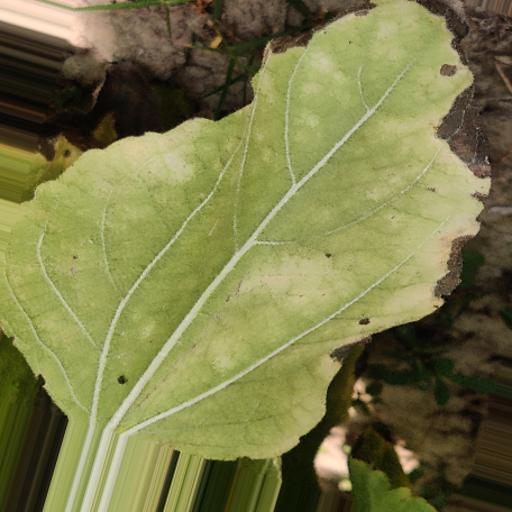
Label: Downy_mildew